Matilda of Brandenburg, Duchess of Poland

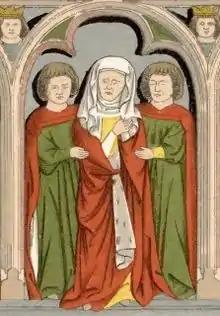
Matilda

By 1287/1288 Matilda married Henry IV Probus, Duke of Wrocław and High Duke of Poland and became his second wife. Henry IV's previous marriage with the daughter of Duke Władysław of Opole (perhaps named Constance) ended either with her death or her repudiation and exile to her homeland. According to other sources, the real reason around the disputed dismissal of the Opole princess was because Henry IV maintained an affair with Matilda and wanted to marry her.